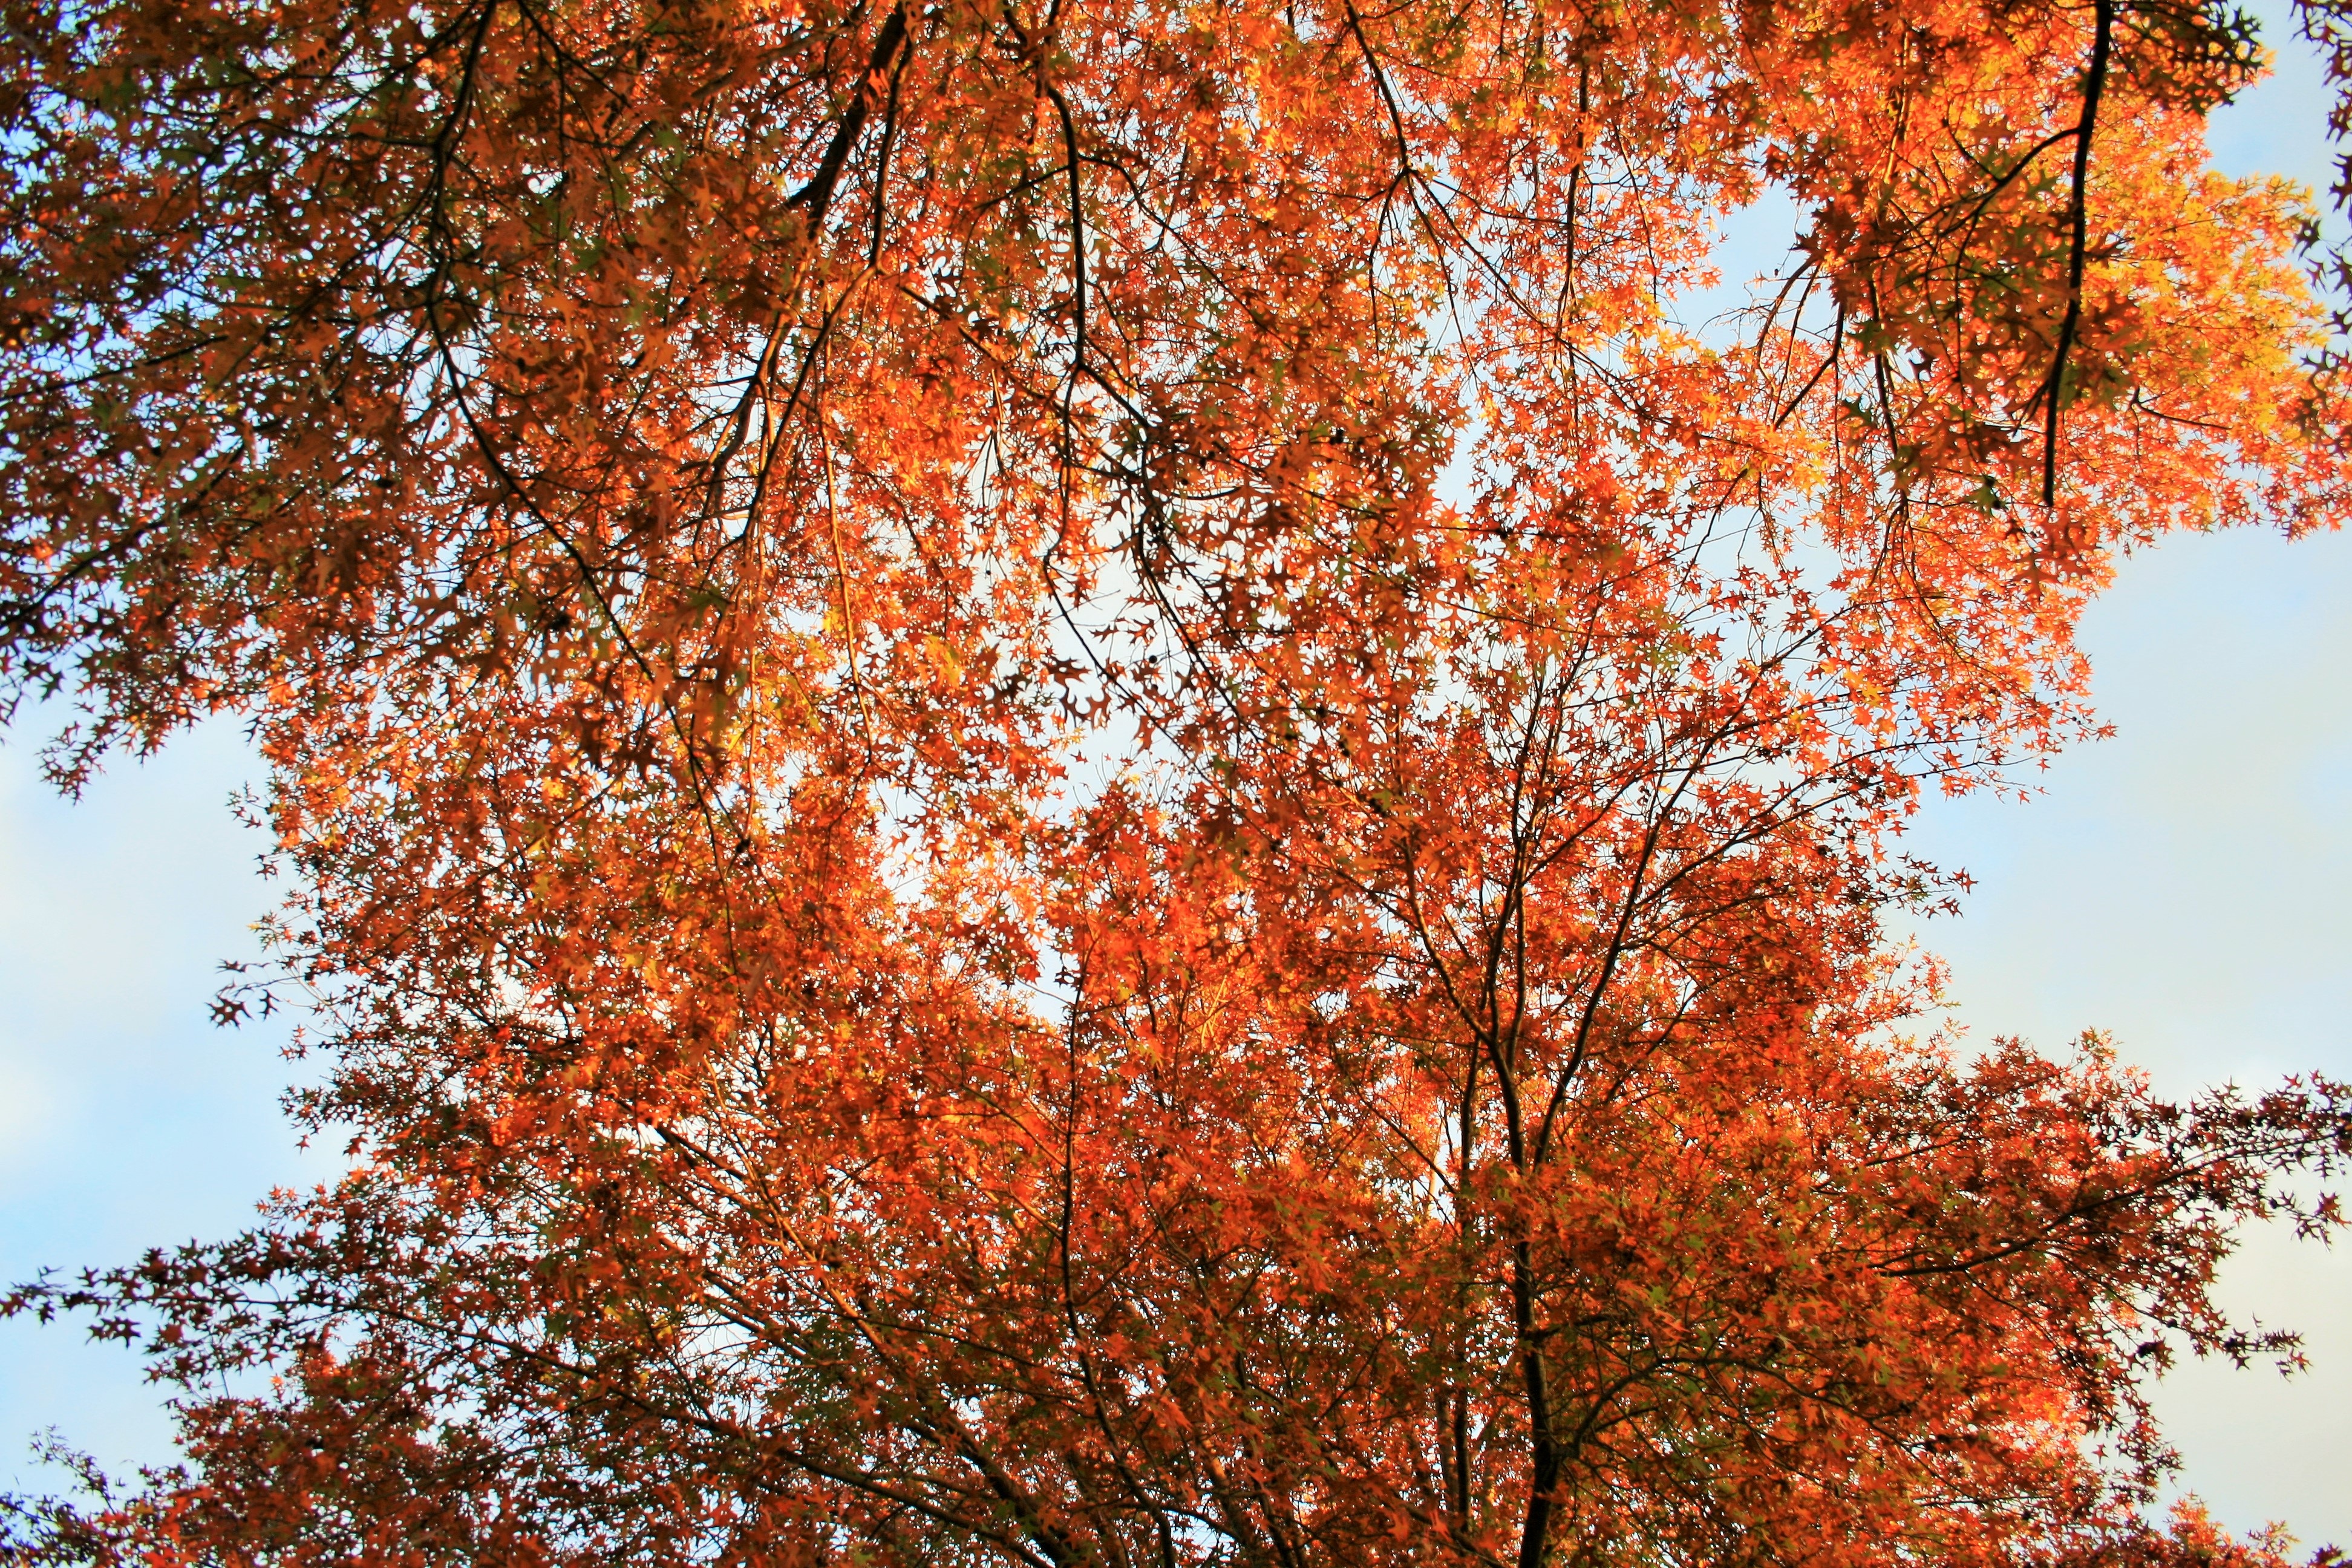
tree, branch, plant, sunlight, leaf, foliage, orange, autumn, season, maple tree, leaves, seasons, bright, deciduous, change, flowering plant, orange leaves, woody plant, land plant